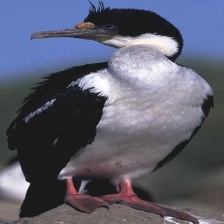
Species: IMPERIAL SHAQ
Scientific name: LEUCOCARBO ATRICEPS